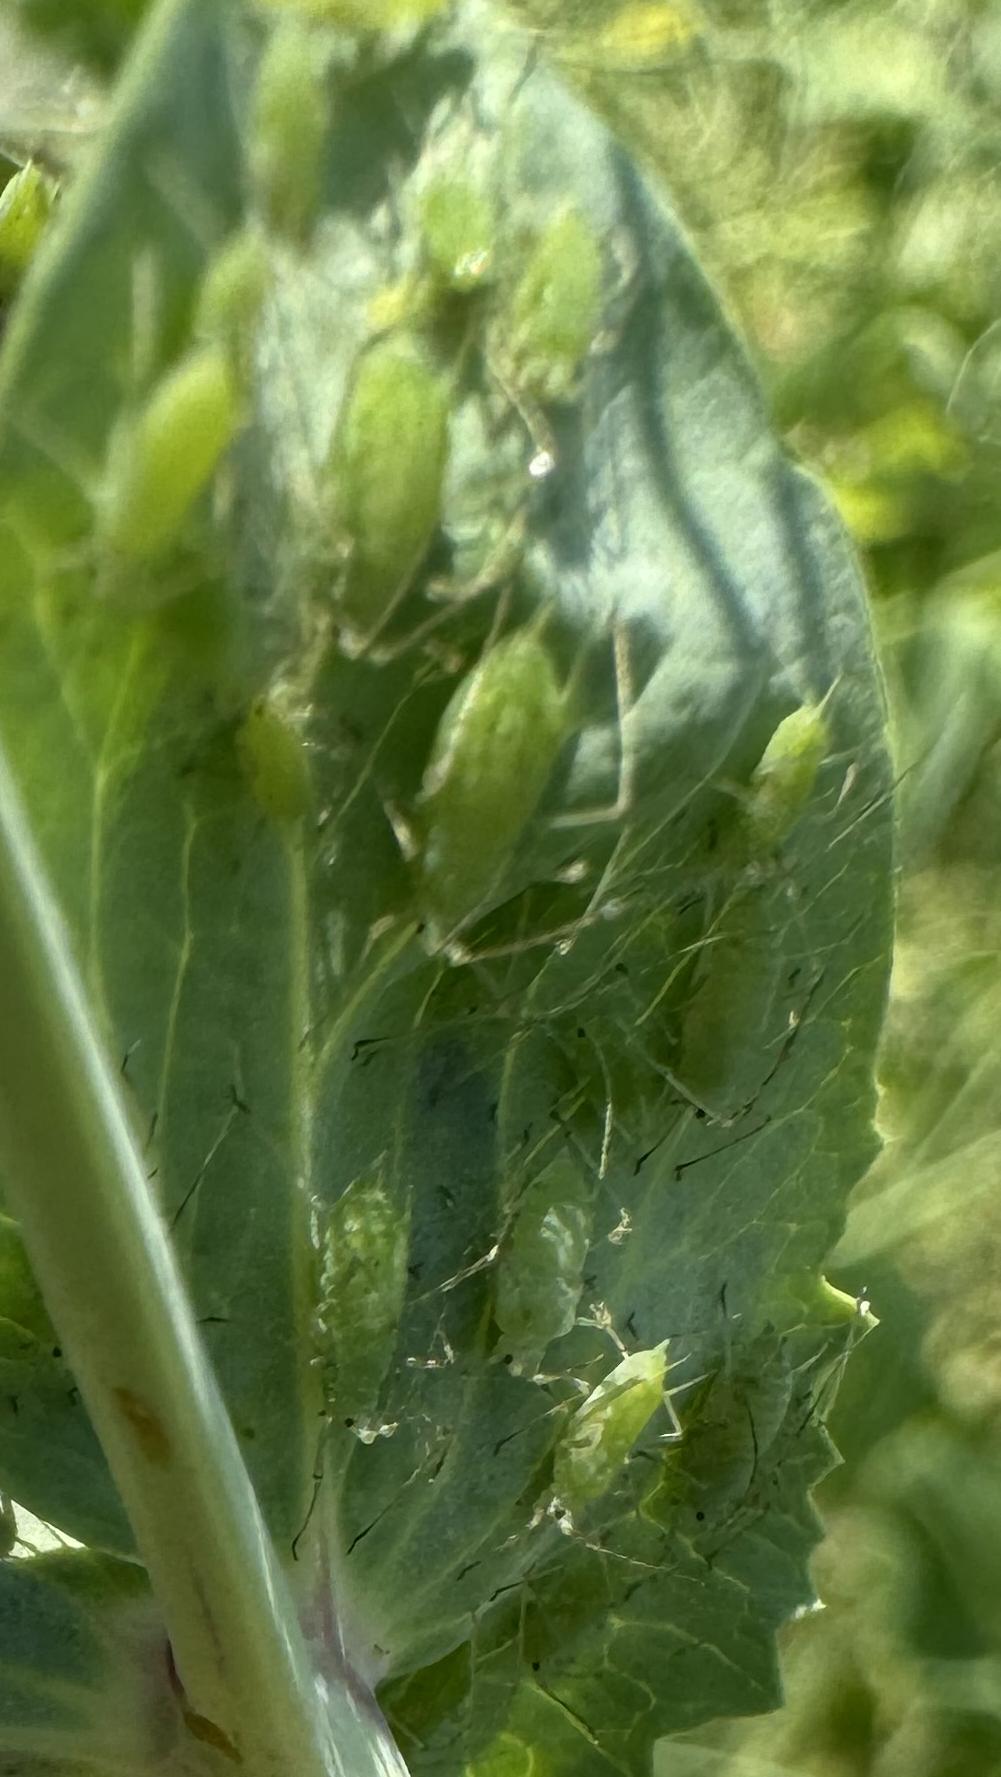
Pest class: pea_aphid